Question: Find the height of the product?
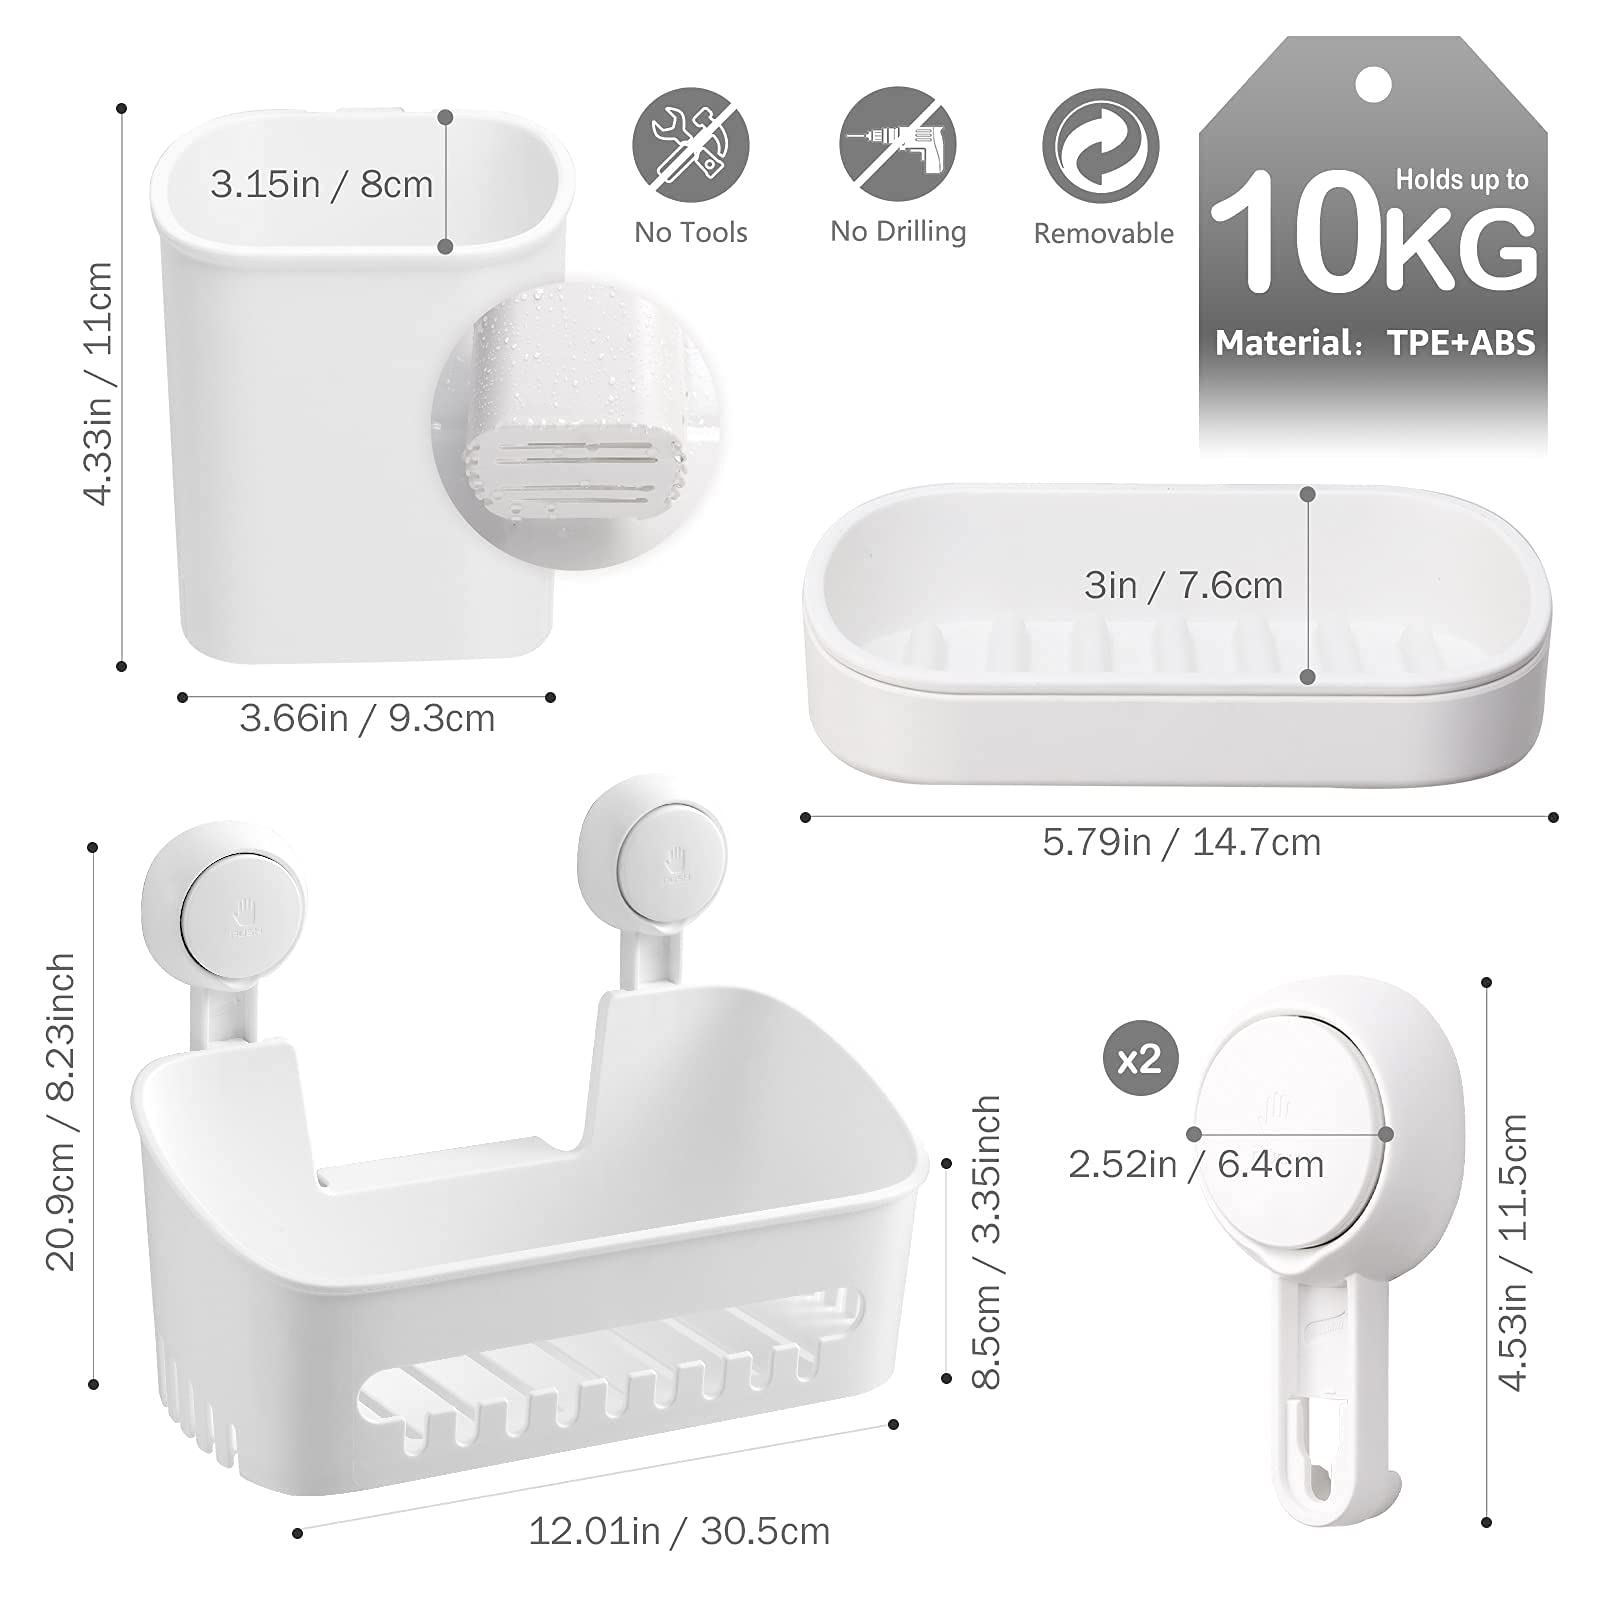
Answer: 11.0 centimetre